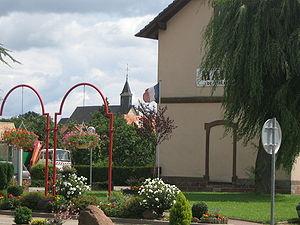
Vue de la mairie et de l'église de Biblisheim (67)
Biblisheim est une commune française située dans le département du Bas-Rhin, en région Grand Est.